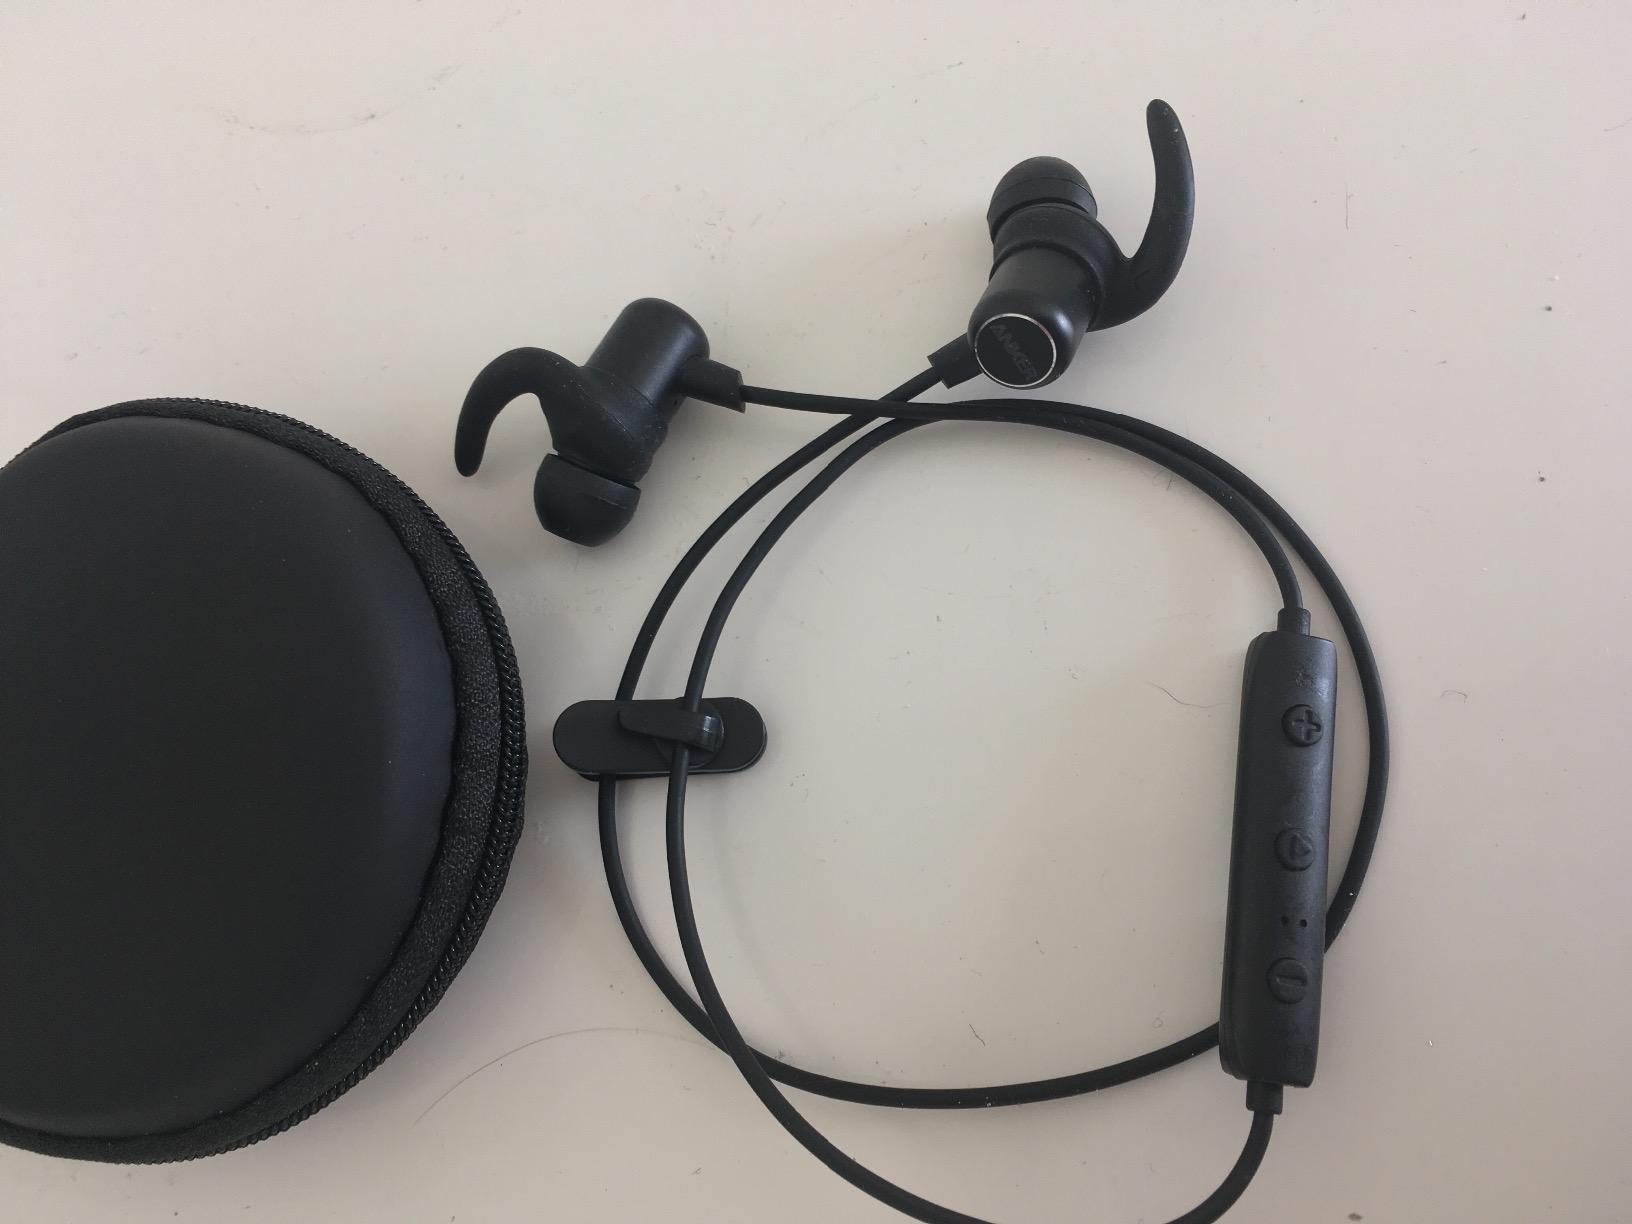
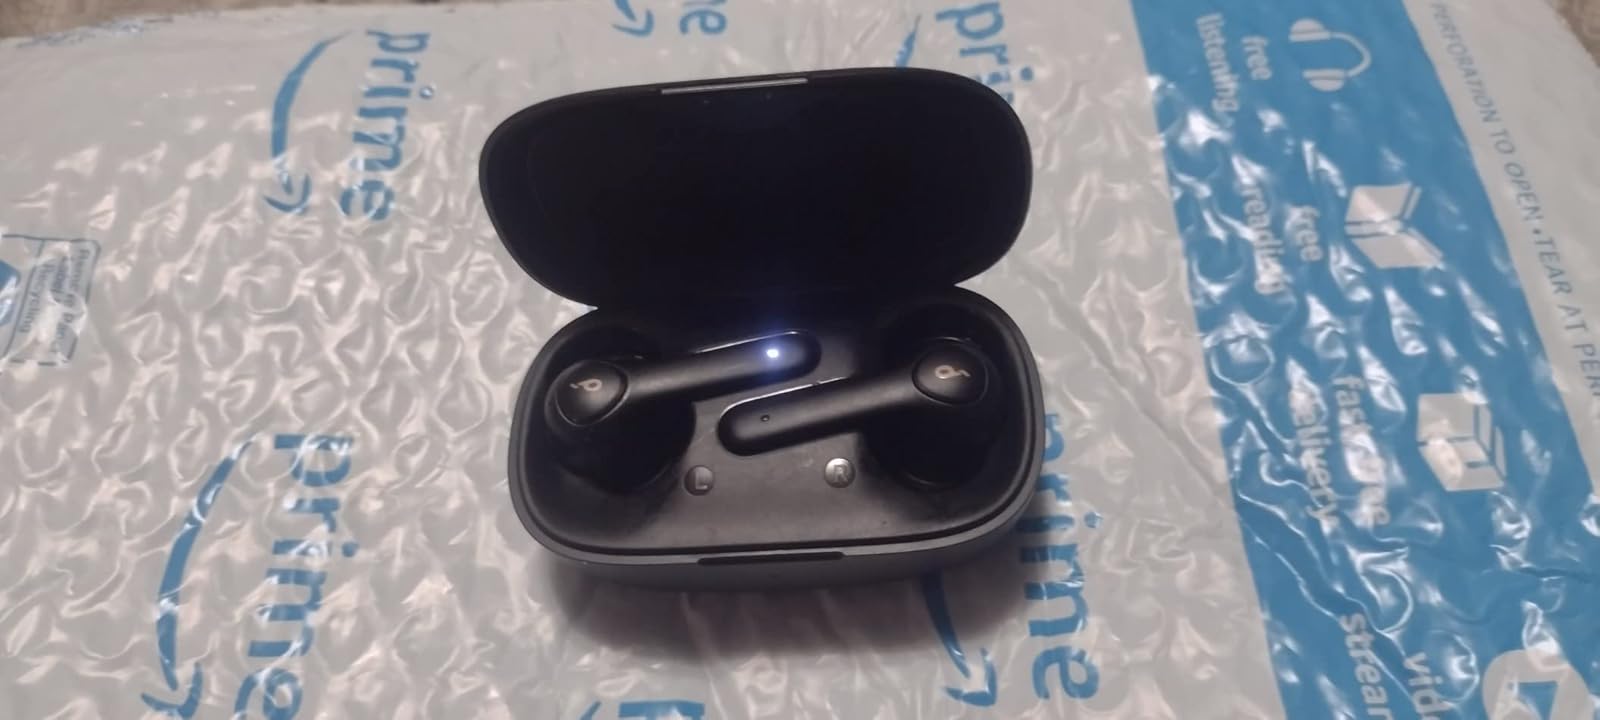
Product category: earbuds
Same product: no